Performance history of The Tempest

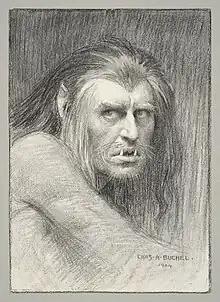
A charcoal drawing by Charles Buchel of Herbert Beerbohm Tree as Caliban in the 1904 production.

Continuing the late-19th-century tradition, in 1904 Herbert Beerbohm Tree wore fur and seaweed to play Caliban, with waist-length hair and apelike bearing, suggestive of a primitive part-animal part-human stage of evolution. This "missing link" portrayal of Caliban became the norm in productions until Roger Livesey, in 1934, was the first actor to play the role with black makeup. In 1945 Canada Lee played the role at the Theatre Guild in New York, establishing a tradition of black actors taking the role, including Earle Hyman in 1960 and James Earl Jones in 1962.